Poseidon

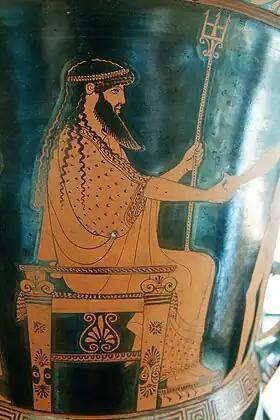
Poseidon greeting Theseus (on the right). Detail, Attic red-figured calyx-krater by Syriscos Painter, 450-500BC from Agrigento. BnF Museum (Cabinet des médailles), Paris

Poseidon is one of the twelve Olympians in ancient Greek religion and mythology, presiding over the sea, storms, earthquakes and horses. He was the protector of seafarers and the guardian of many Hellenic cities and colonies. In pre-Olympian Bronze Age Greece, Poseidon was venerated as a chief deity at Pylos and Thebes, with the cult title "earth shaker"; in the myths of isolated Arcadia, he is related to Demeter and Persephone and was venerated as a horse, and as a god of the waters. Poseidon maintained both associations among most Greeks: he was regarded as the tamer or father of horses, who, with a strike of his trident, created springs (the terms for horses and springs are related in the Greek language). His Roman equivalent is Neptune.